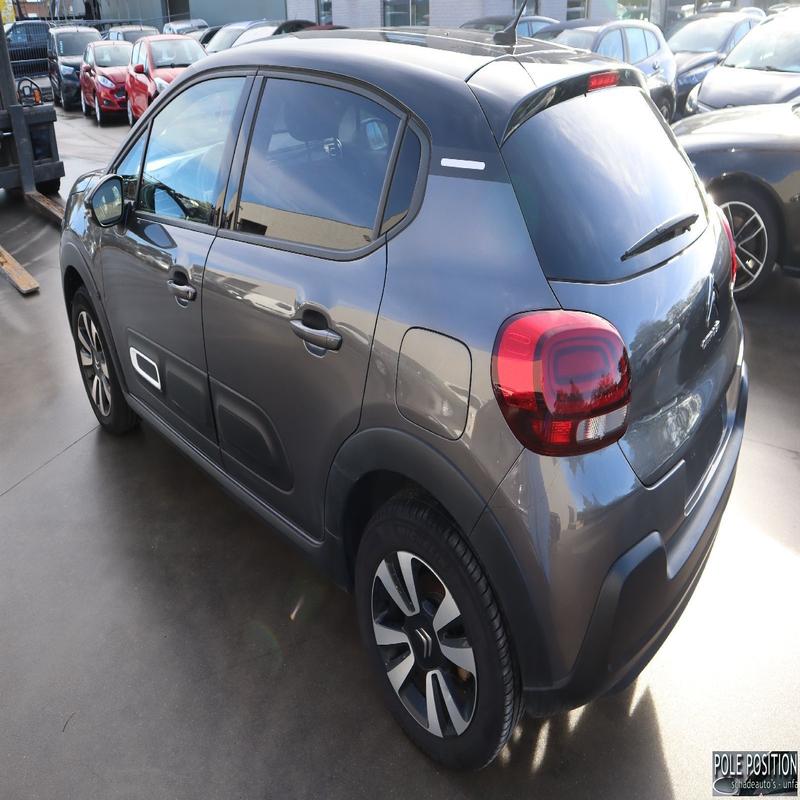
Aucun dommage détecté.
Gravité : aucun